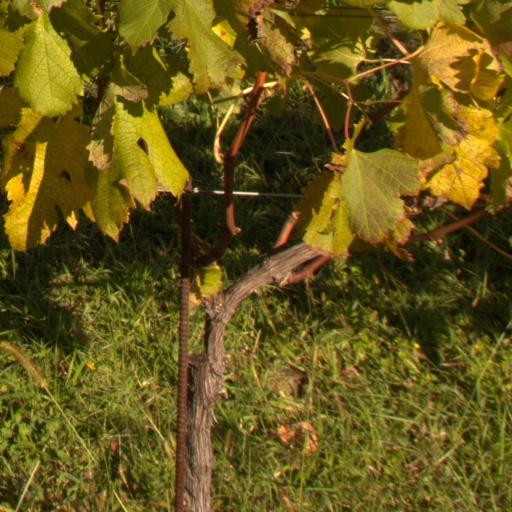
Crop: grape